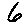
Label: 6